Kacper Drozdowski

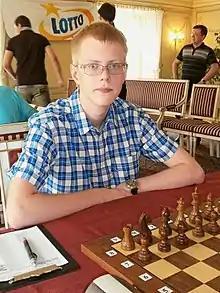
Kacper Drozdowski in 2013

Kacper Drozdowski (born 14 May 1996) is a Polish chess player who holds the title of International Master.